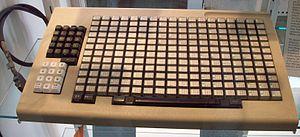
Japonais Clavier dans le Deutsches Museum, Munich, Allemagne
Un clavier d’ordinateur est une interface homme-machine munie de touches permettant à l'utilisateur d'entrer dans l'ordinateur une séquence de données, notamment textuelle.